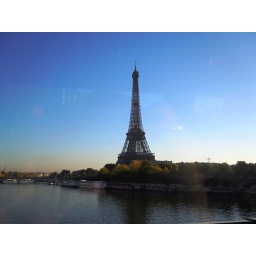
Paris HHT1011 DSCN2126 Effiel against clear sky